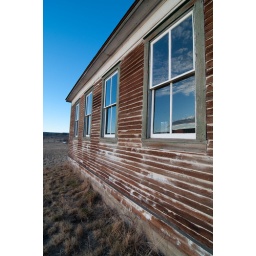
Abandoned church at Dorothy, Alberta. The reflections in the windows show a cloudy sky in the distance.